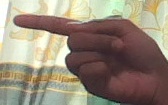
ASL sign: G